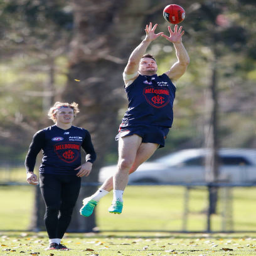
australian rules footballer marks the ball during a training session .